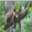
Label: bear